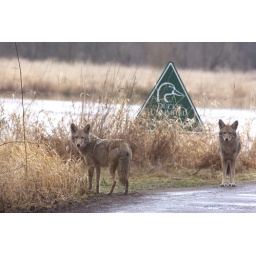
Coyote pair just past the restroom and blind look around for the ducks the sign promises.